Museum of Contemporary Art Arlington

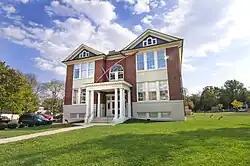

The Museum of Contemporary Art Arlington (MOCA Arlington) is a non-collecting contemporary art museum and visual arts center in the Virginia Square neighborhood of Arlington County, Virginia, established in 1974.